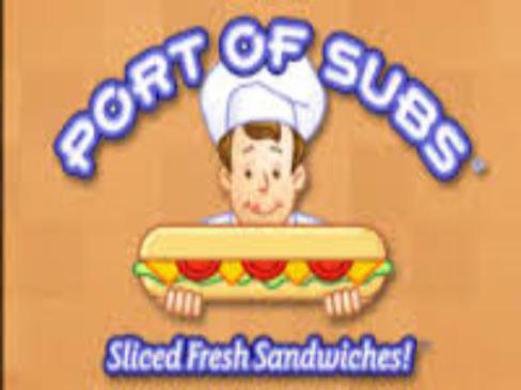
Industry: Food